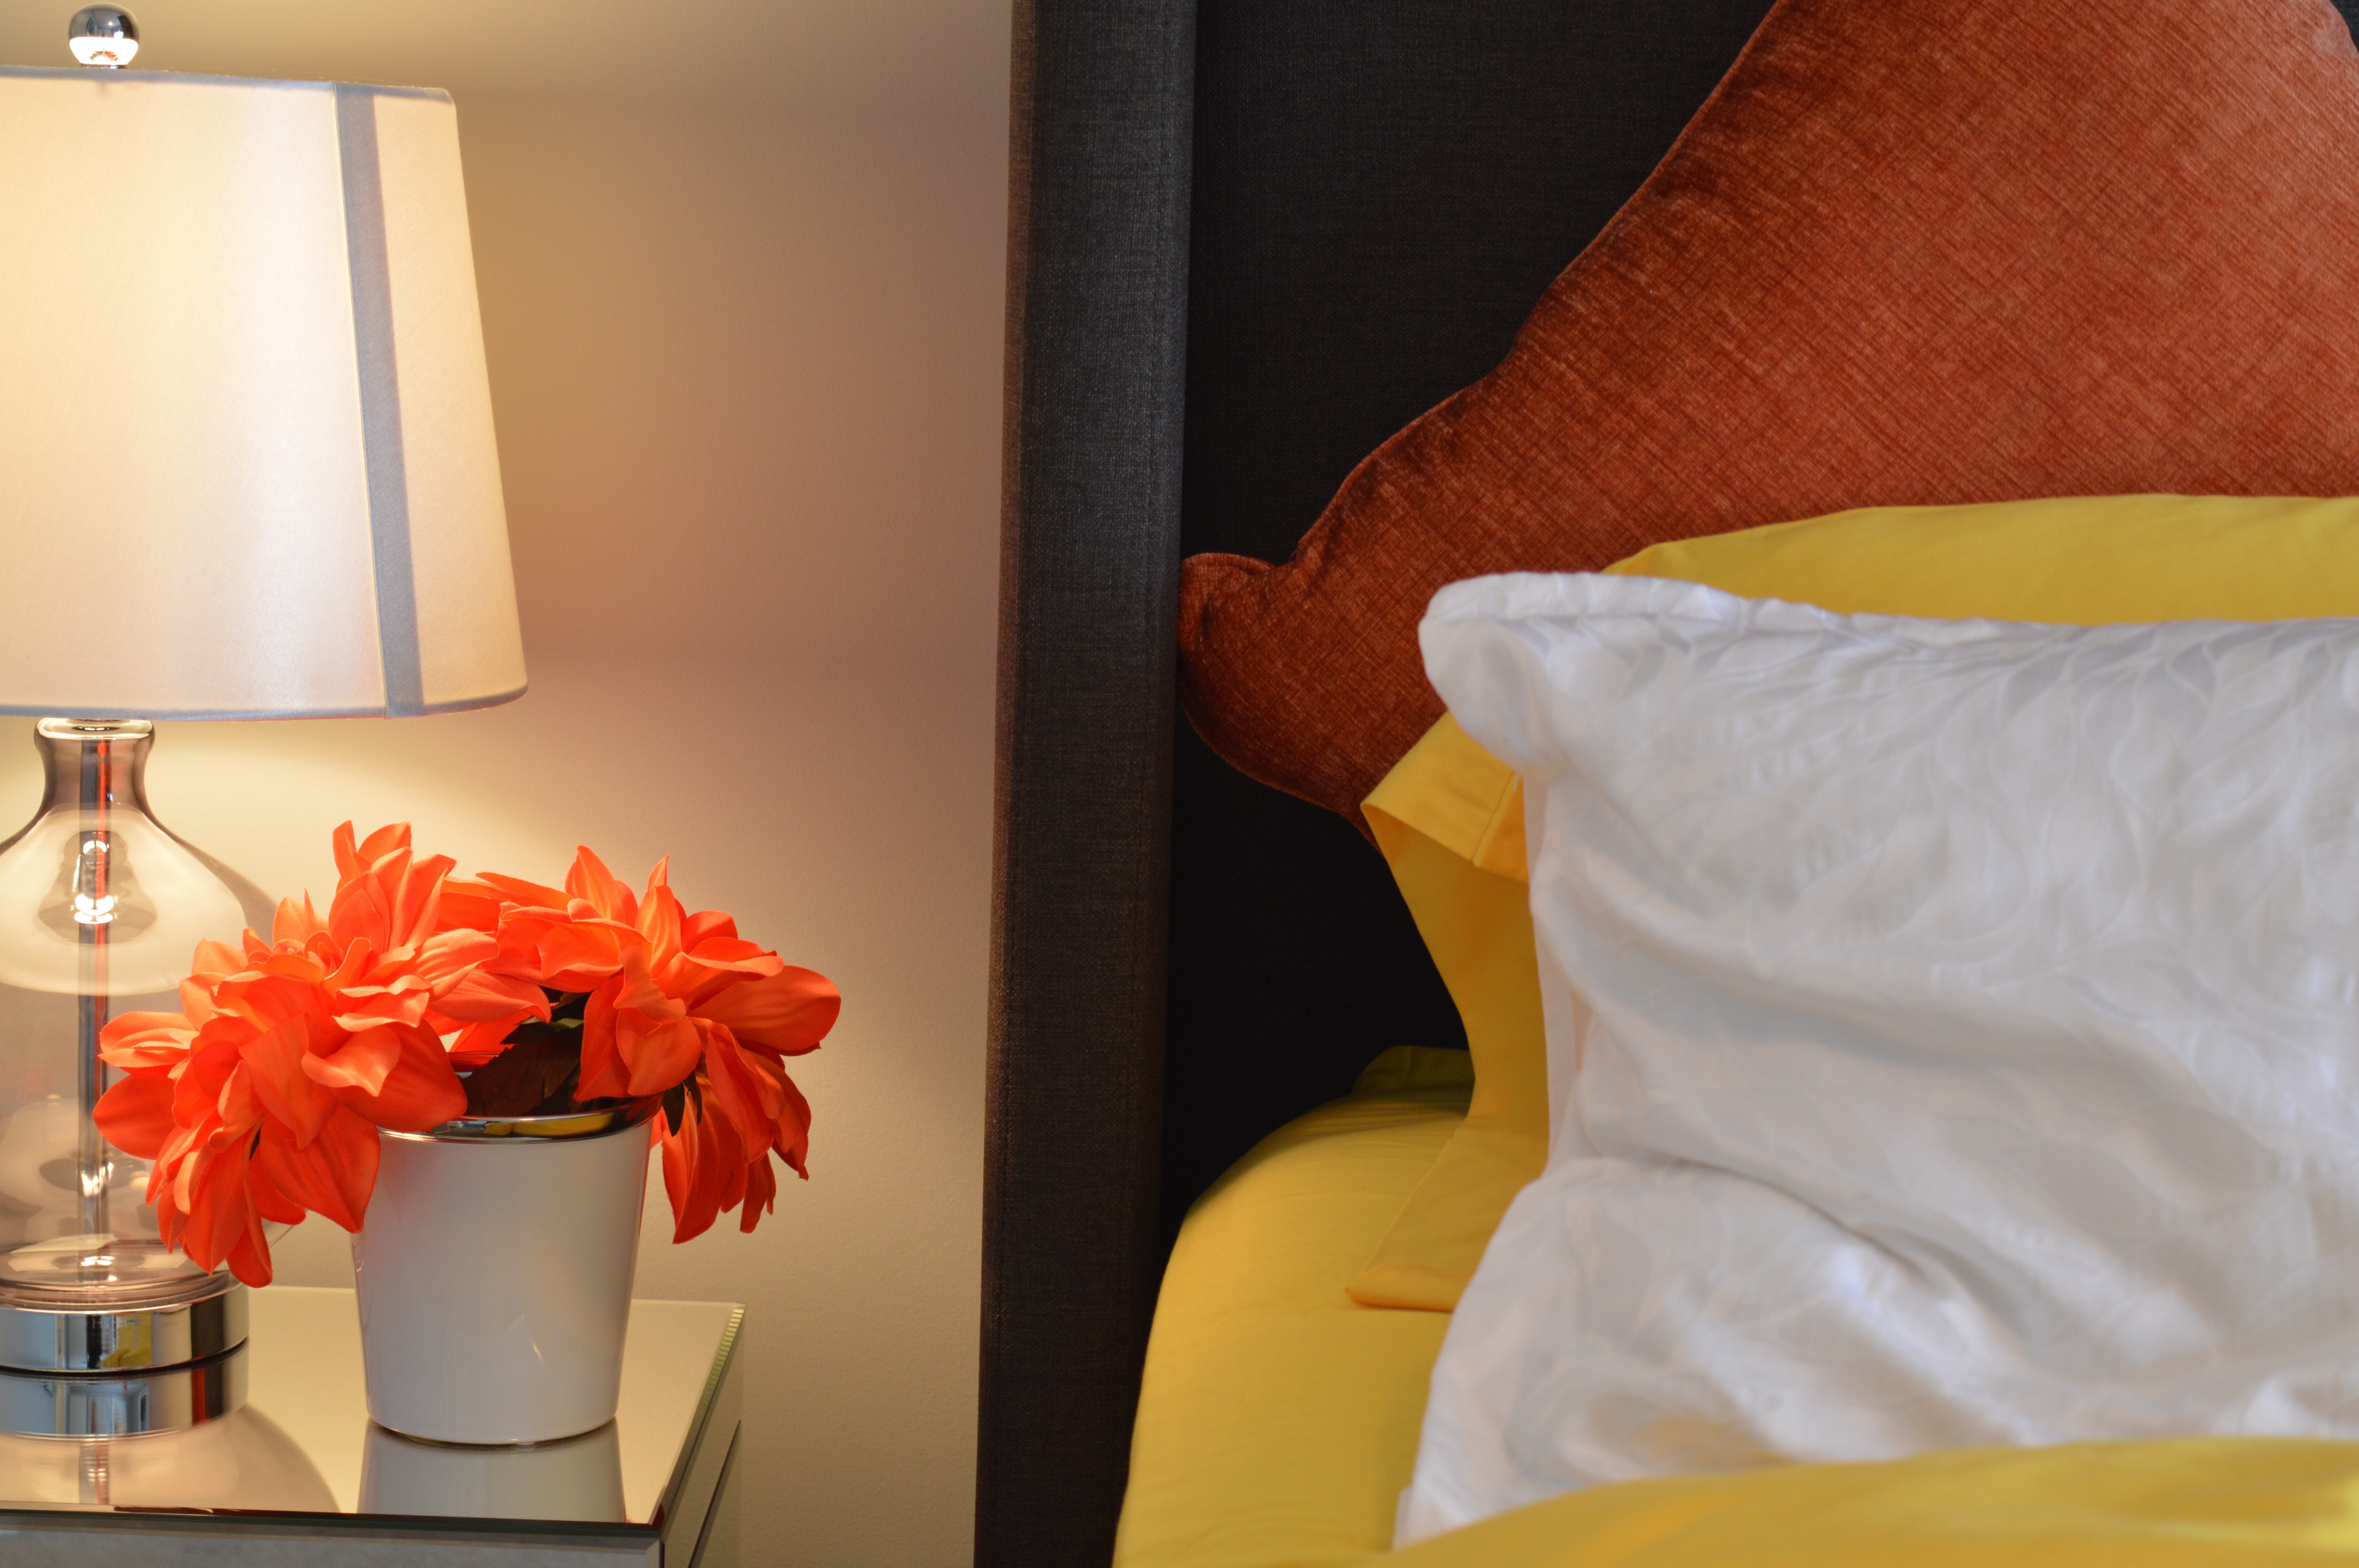
table, house, flower, interior, home, orange, red, color, lamp, furniture, room, yellow, bedroom, decor, headboard, interior design, textile, bed, comfort, cushions, accommodation, comfortable, pillows, bedspread, bedding, linens, bed sheet, bedside, bedtime, night table